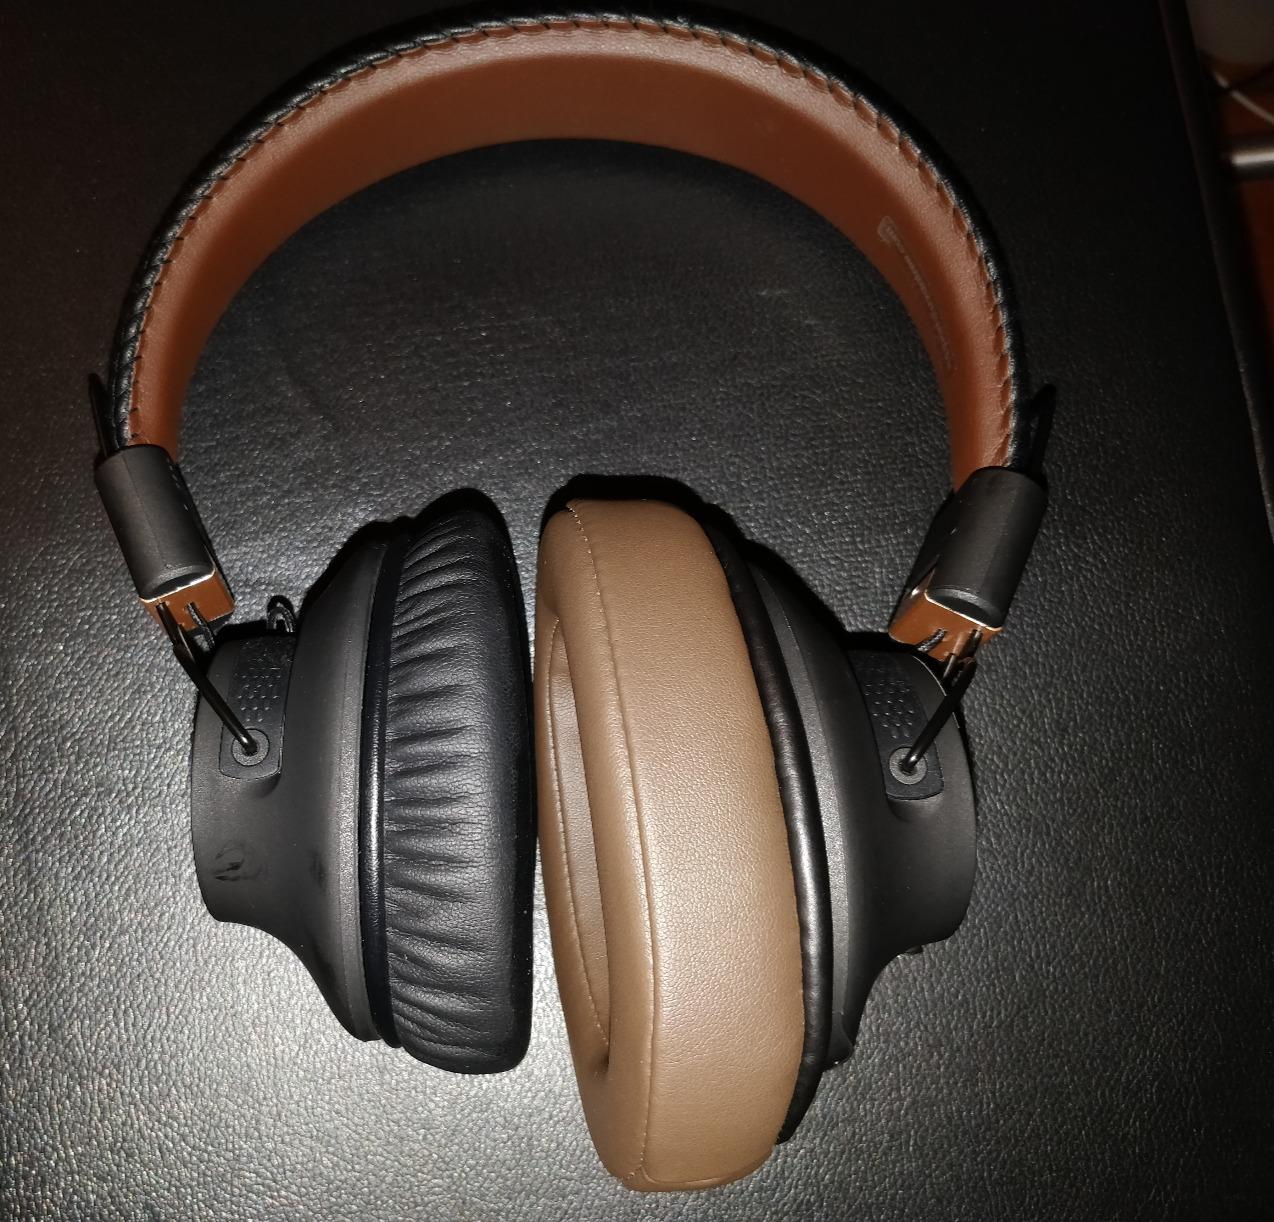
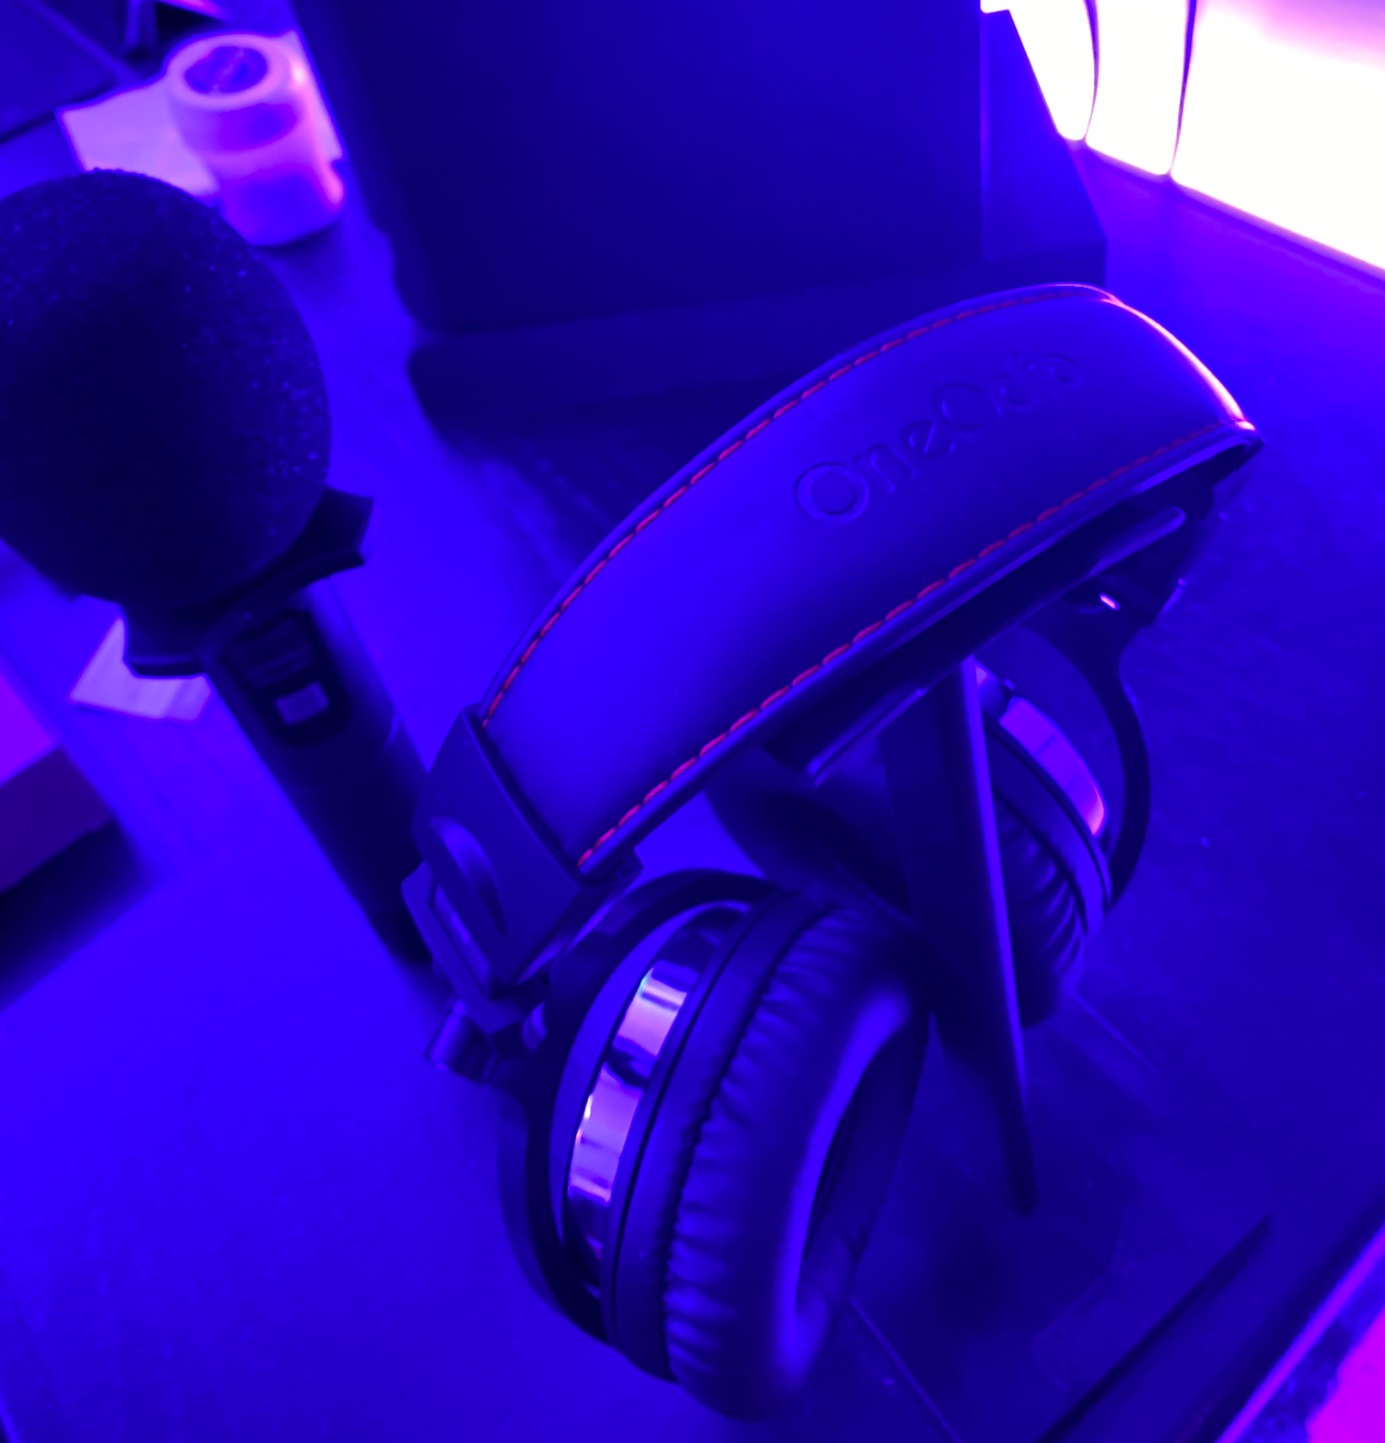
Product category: headphones
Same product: no